Royal Society for the Protection of Birds

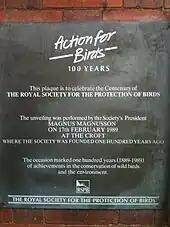
Plaque at Fletcher Moss Park, Manchester, commemorating the foundation of the RSPB

The groups gained in popularity and amalgamated in 1891 to form the Society for the Protection of Birds in London. The Society gained its Royal Charter in 1904.